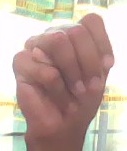
ASL sign: M